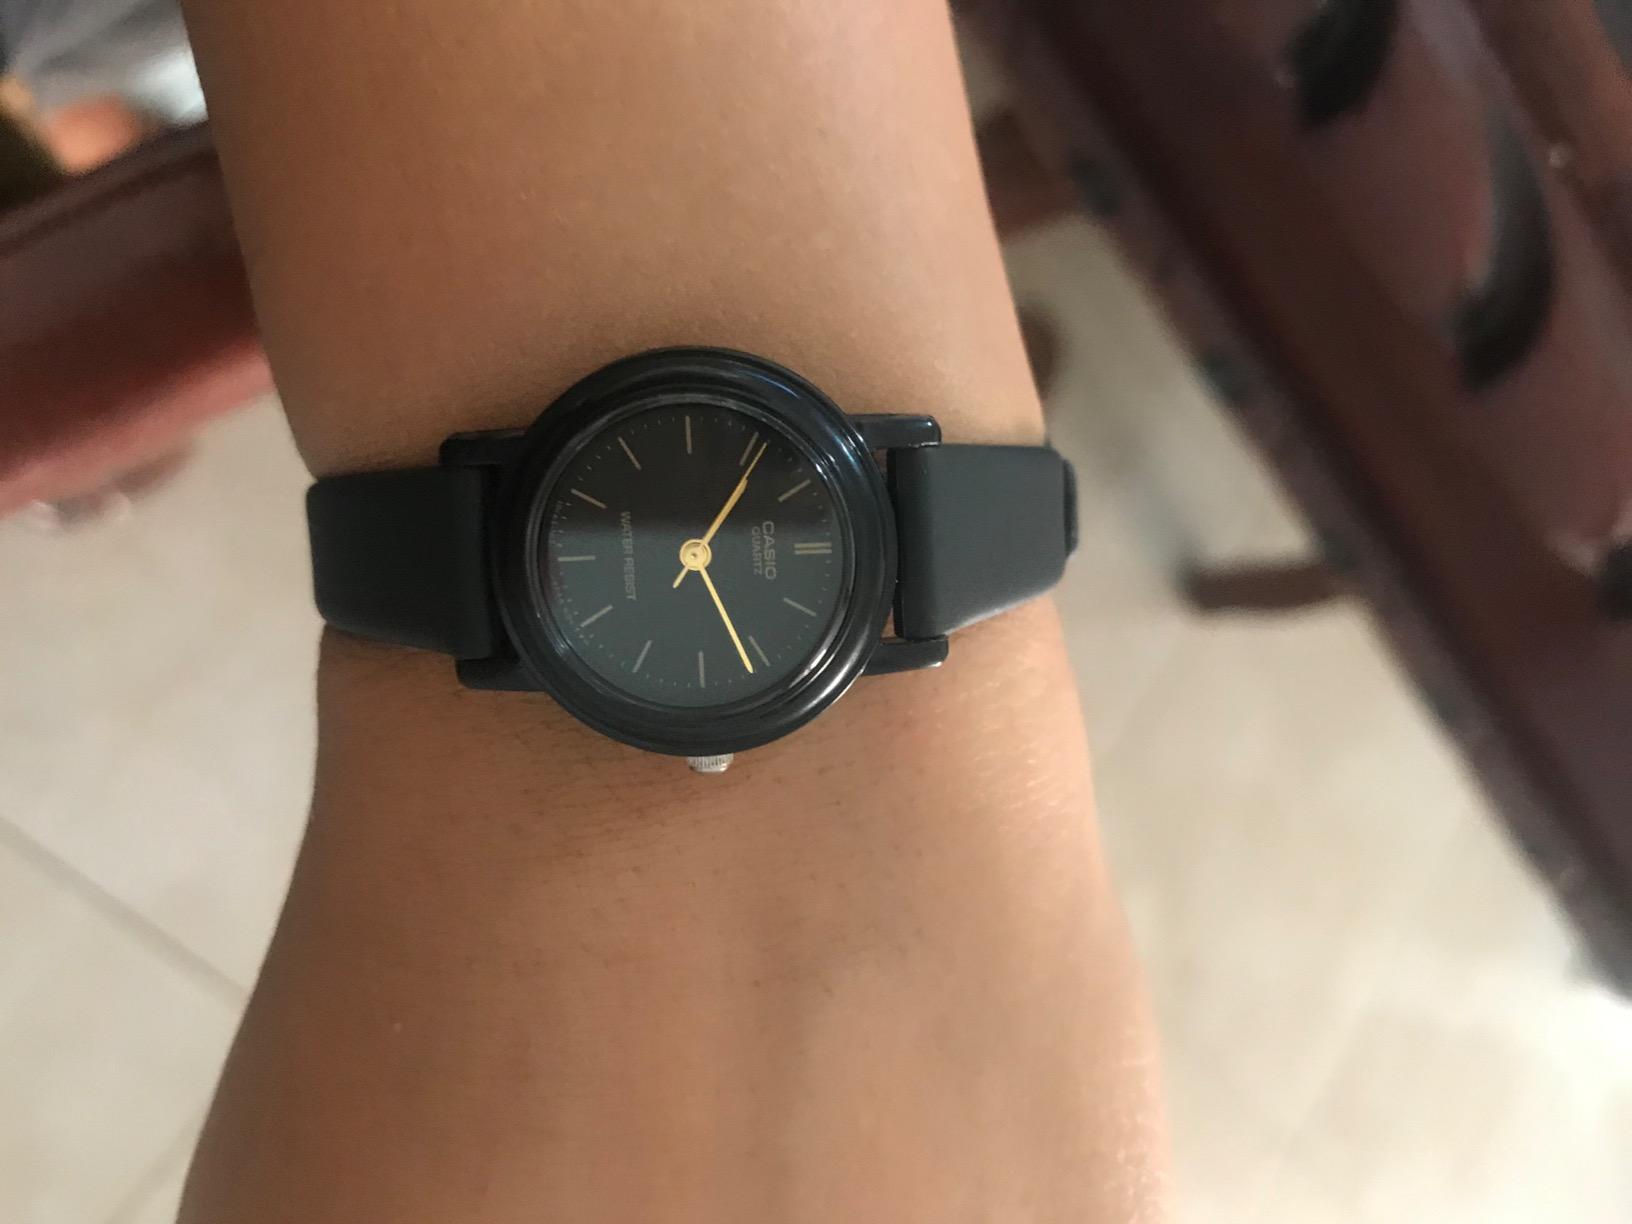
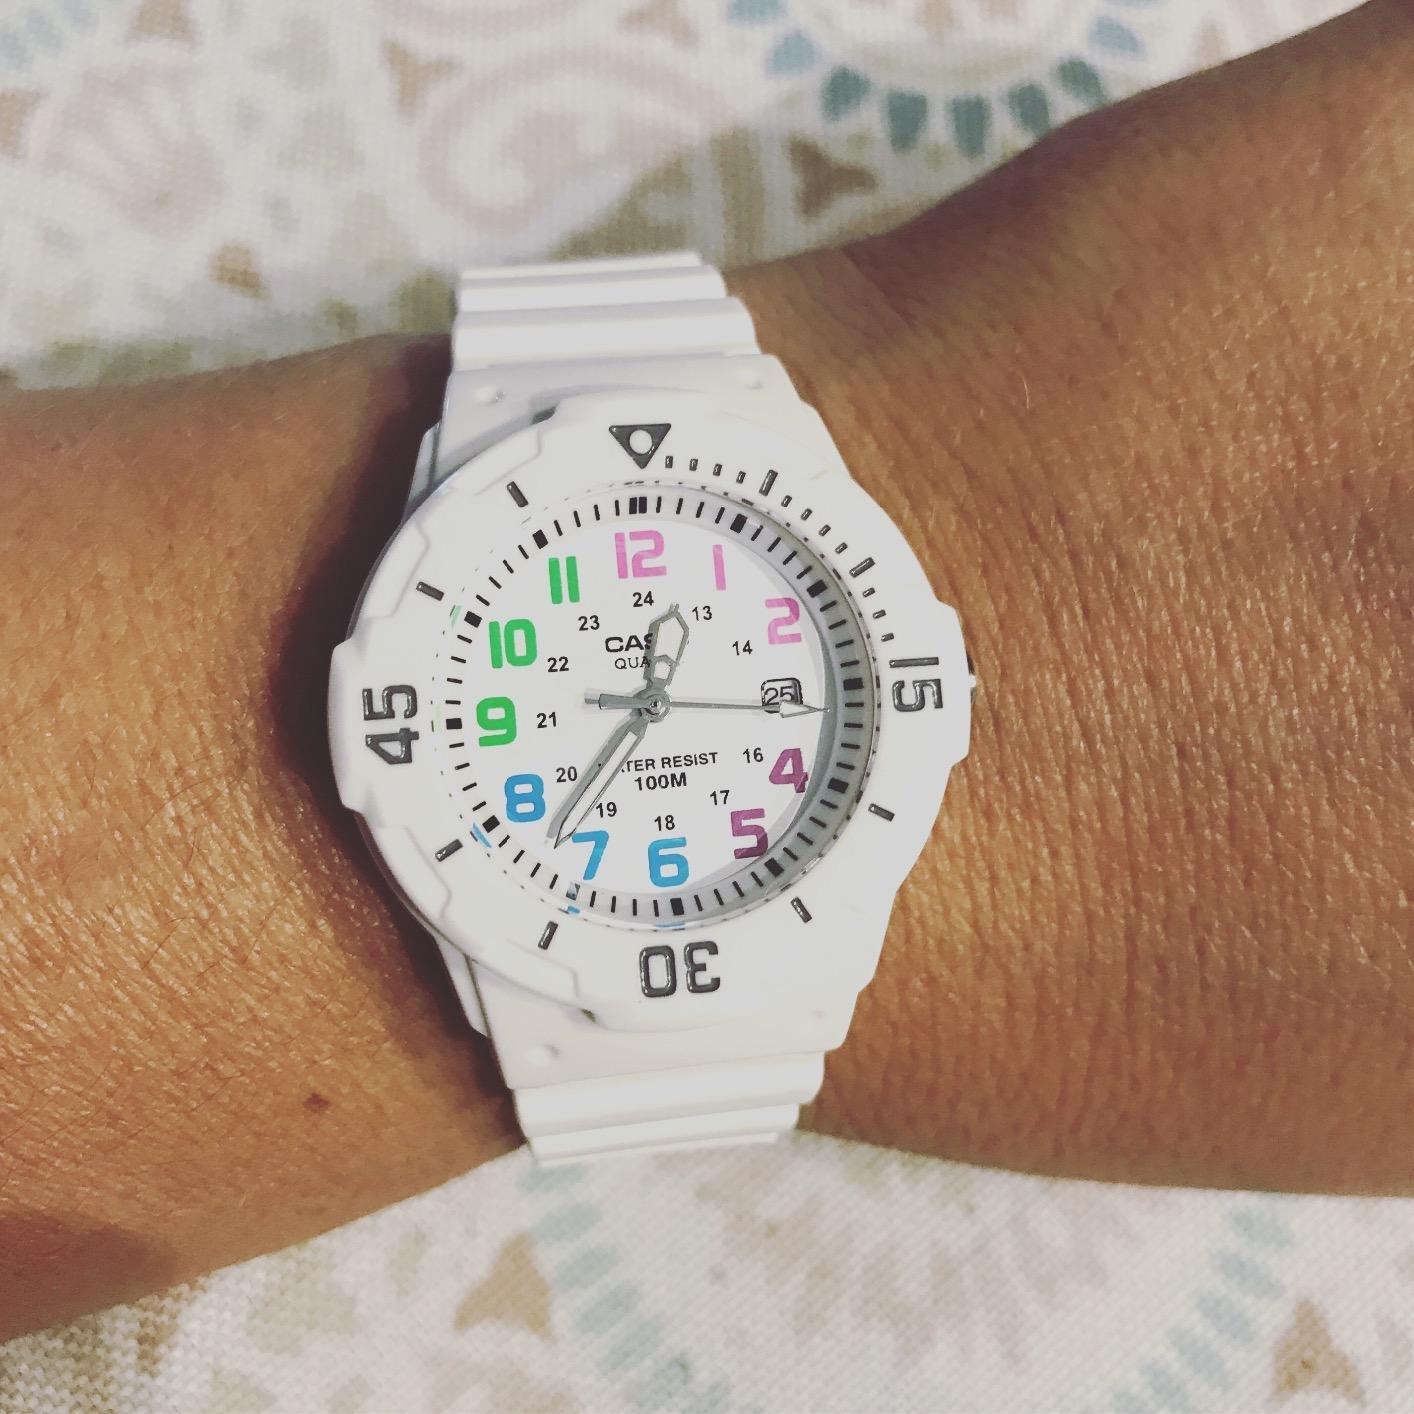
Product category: accessories_watch
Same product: no